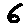
Label: 6